Jenins

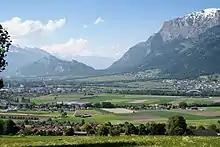
Valley with (l to r) Landquart, Maienfeld, Jenins and Malans.

Jenins has an area, , of . Of this area, 48% is used for agricultural purposes, while 40.1% is forested. Of the rest of the land, 3.6% is settled (buildings or roads) and the remainder (8.3%) is non-productive (rivers, glaciers or mountains).